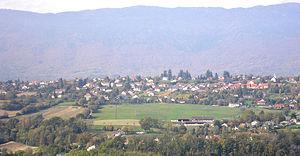
Le village de Challex dans l'Ain, vu depuis Avully.